Tetley (Somerset, Virginia)

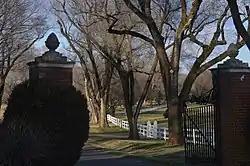
Entrance to the farmstead

Tetley is a historic home and farm complex located near Somerset, Orange County, Virginia. It was built about 1843, and is a two-story, five-bay, hipped-roof brick house on an English basement. The house has Federal and Greek Revival style design elements. The front facade features two-story, pedimented portico added in the early-20th century, along with a two-story west wing and polygonal bay. Also on the property are the contributing two ante bellum slave houses, a brick summer kitchen, and an unusual octagonal frame ice house.